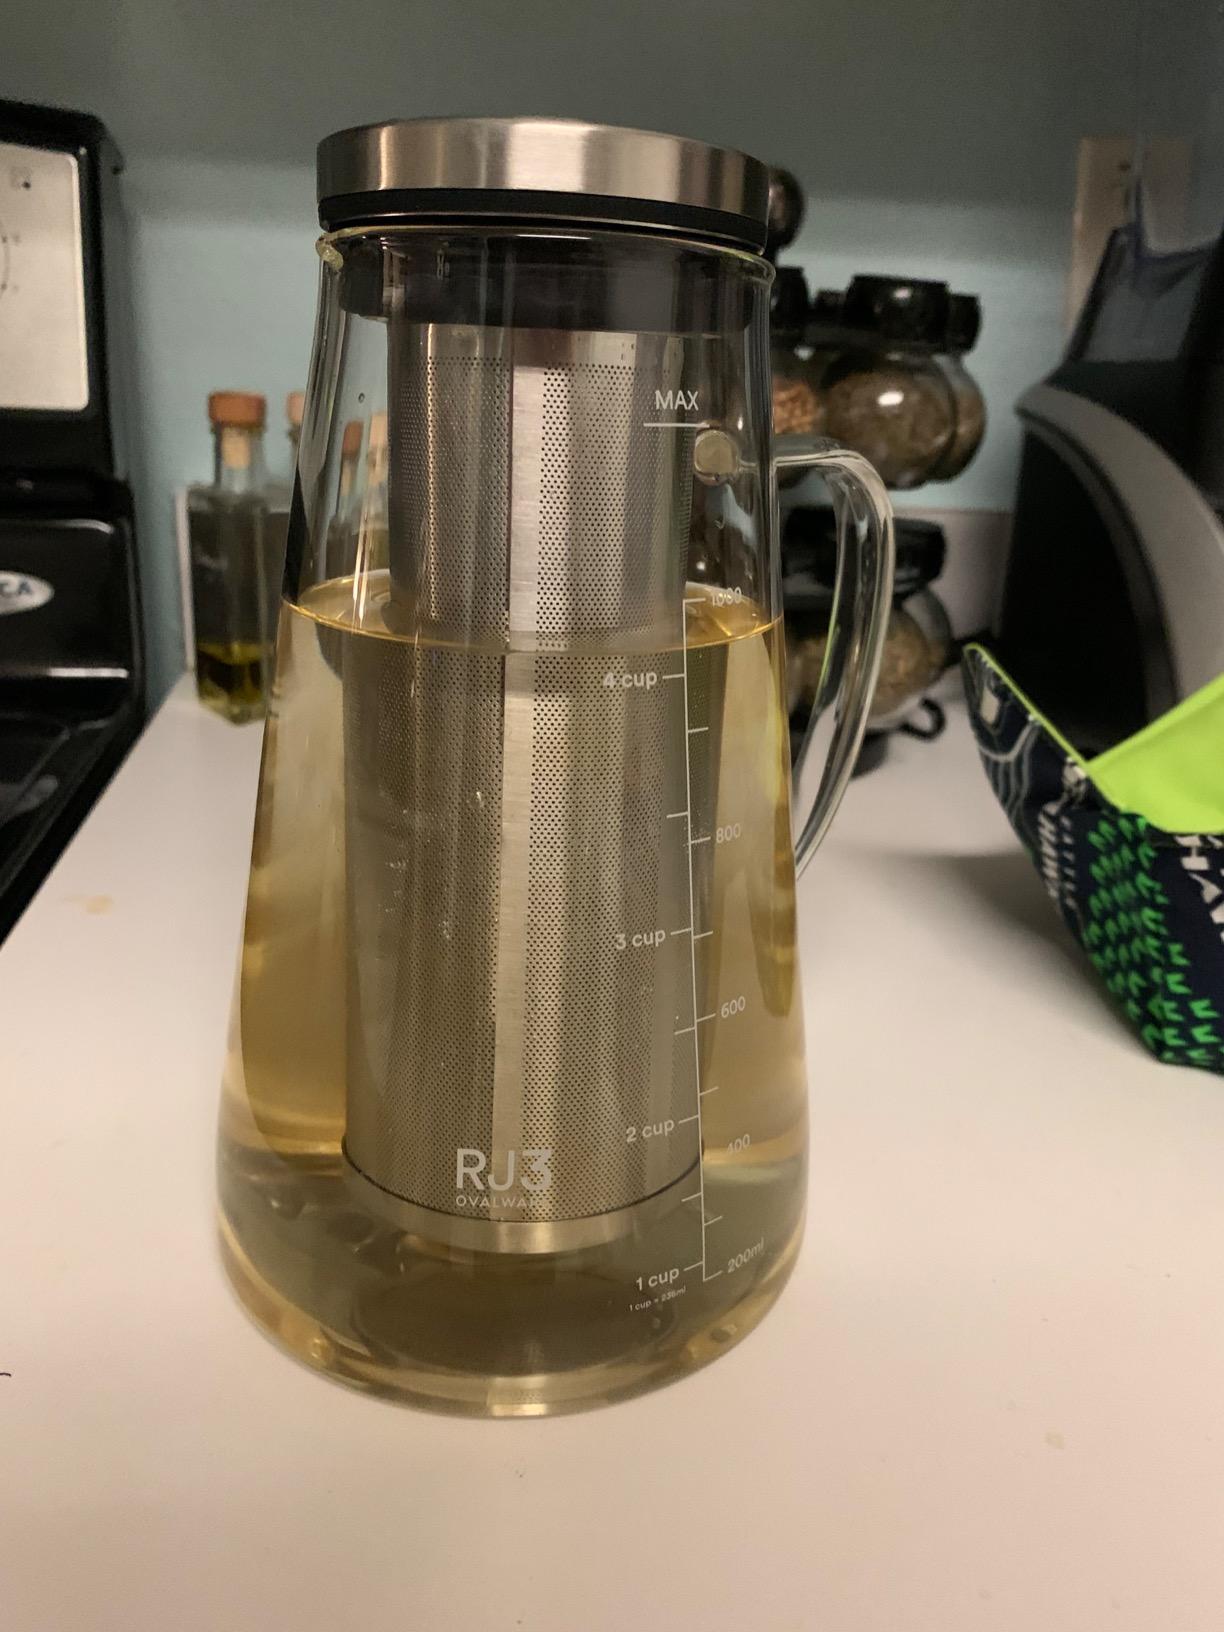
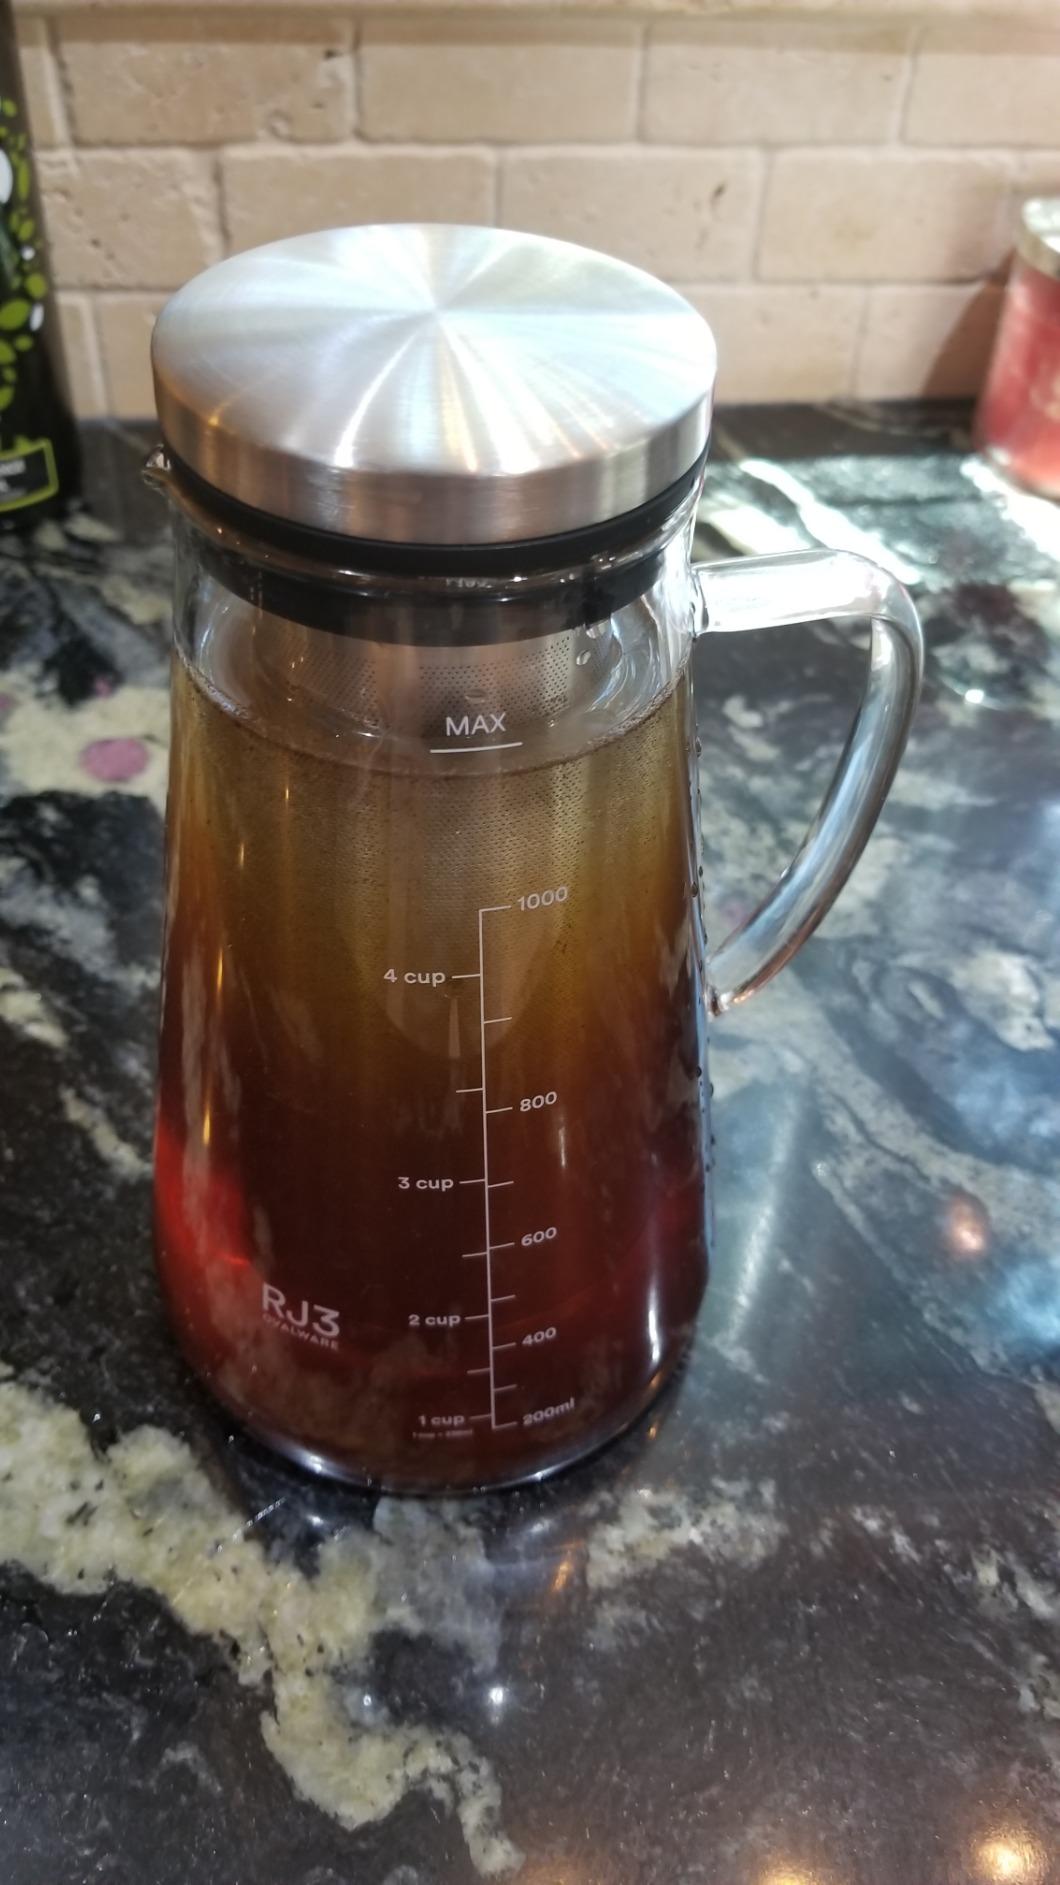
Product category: items_tea
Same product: yes